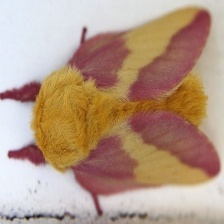
Species: ROSY MAPLE MOTH